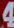
Number: 4